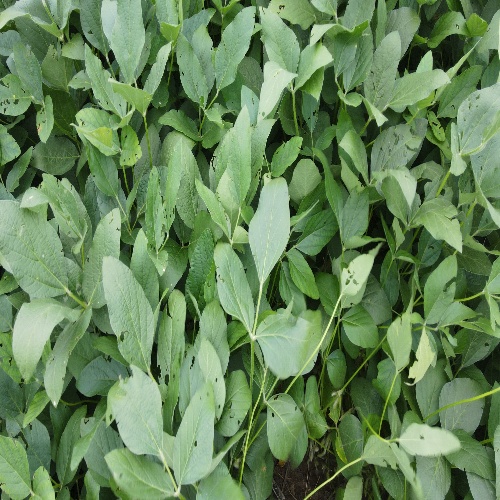
Label: Caterpillar